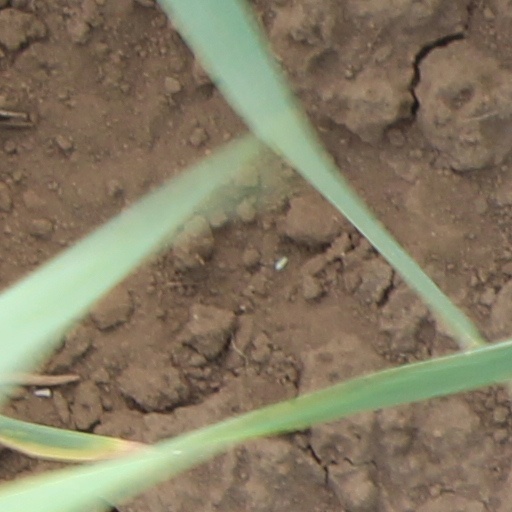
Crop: wheat